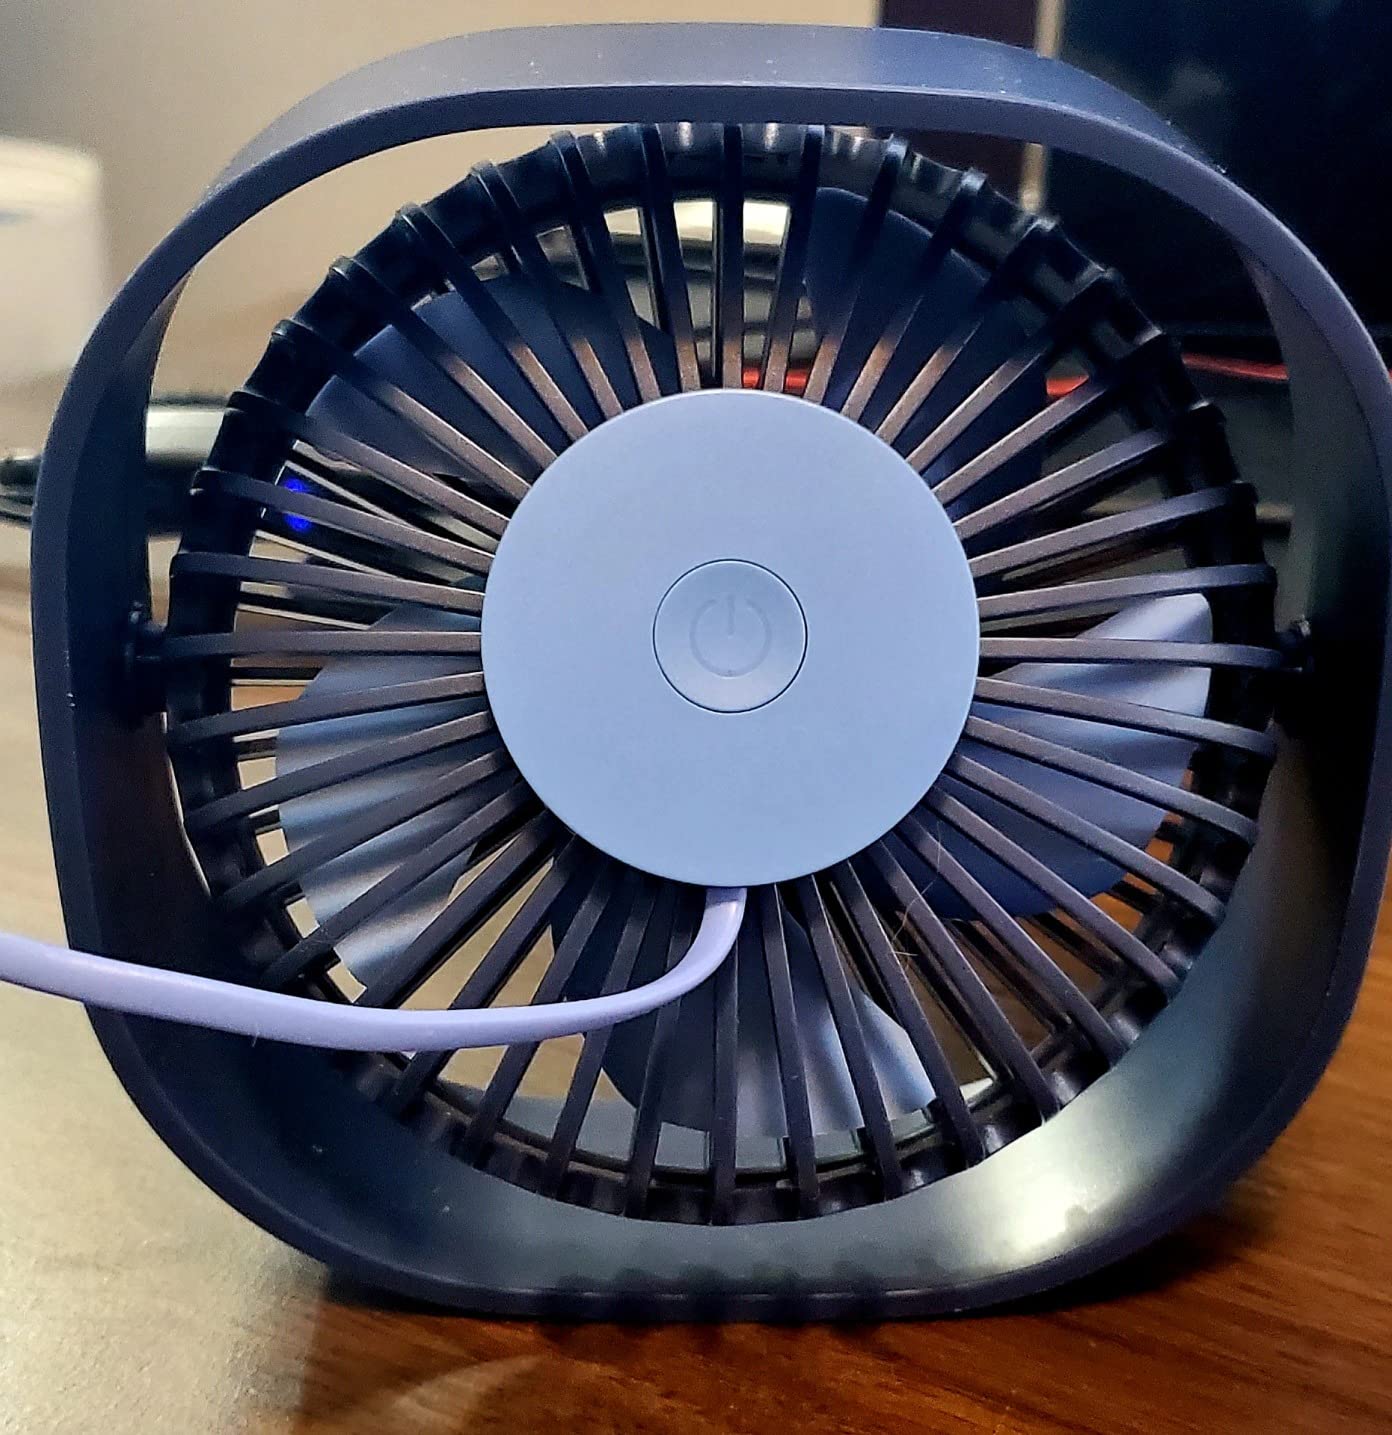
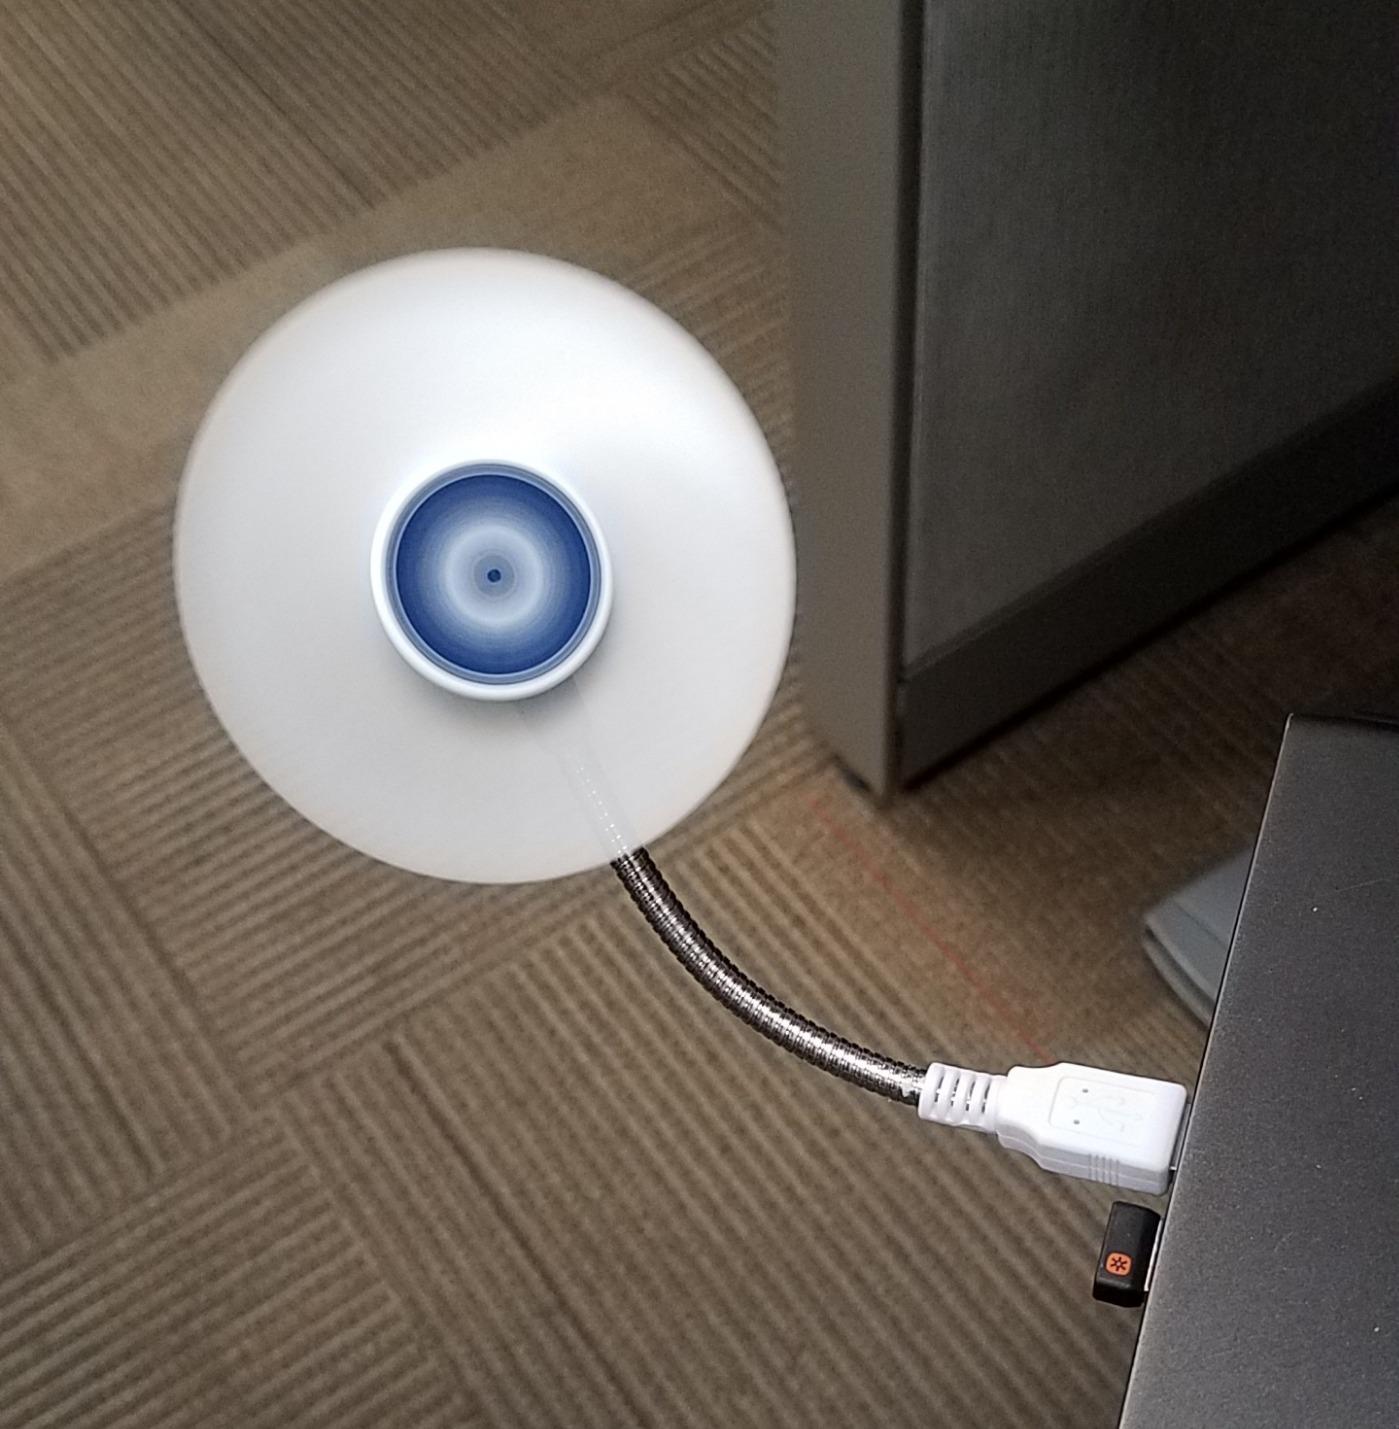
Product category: fan
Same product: no